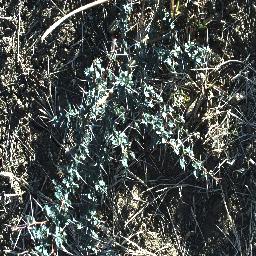
Label: prickly_acacia